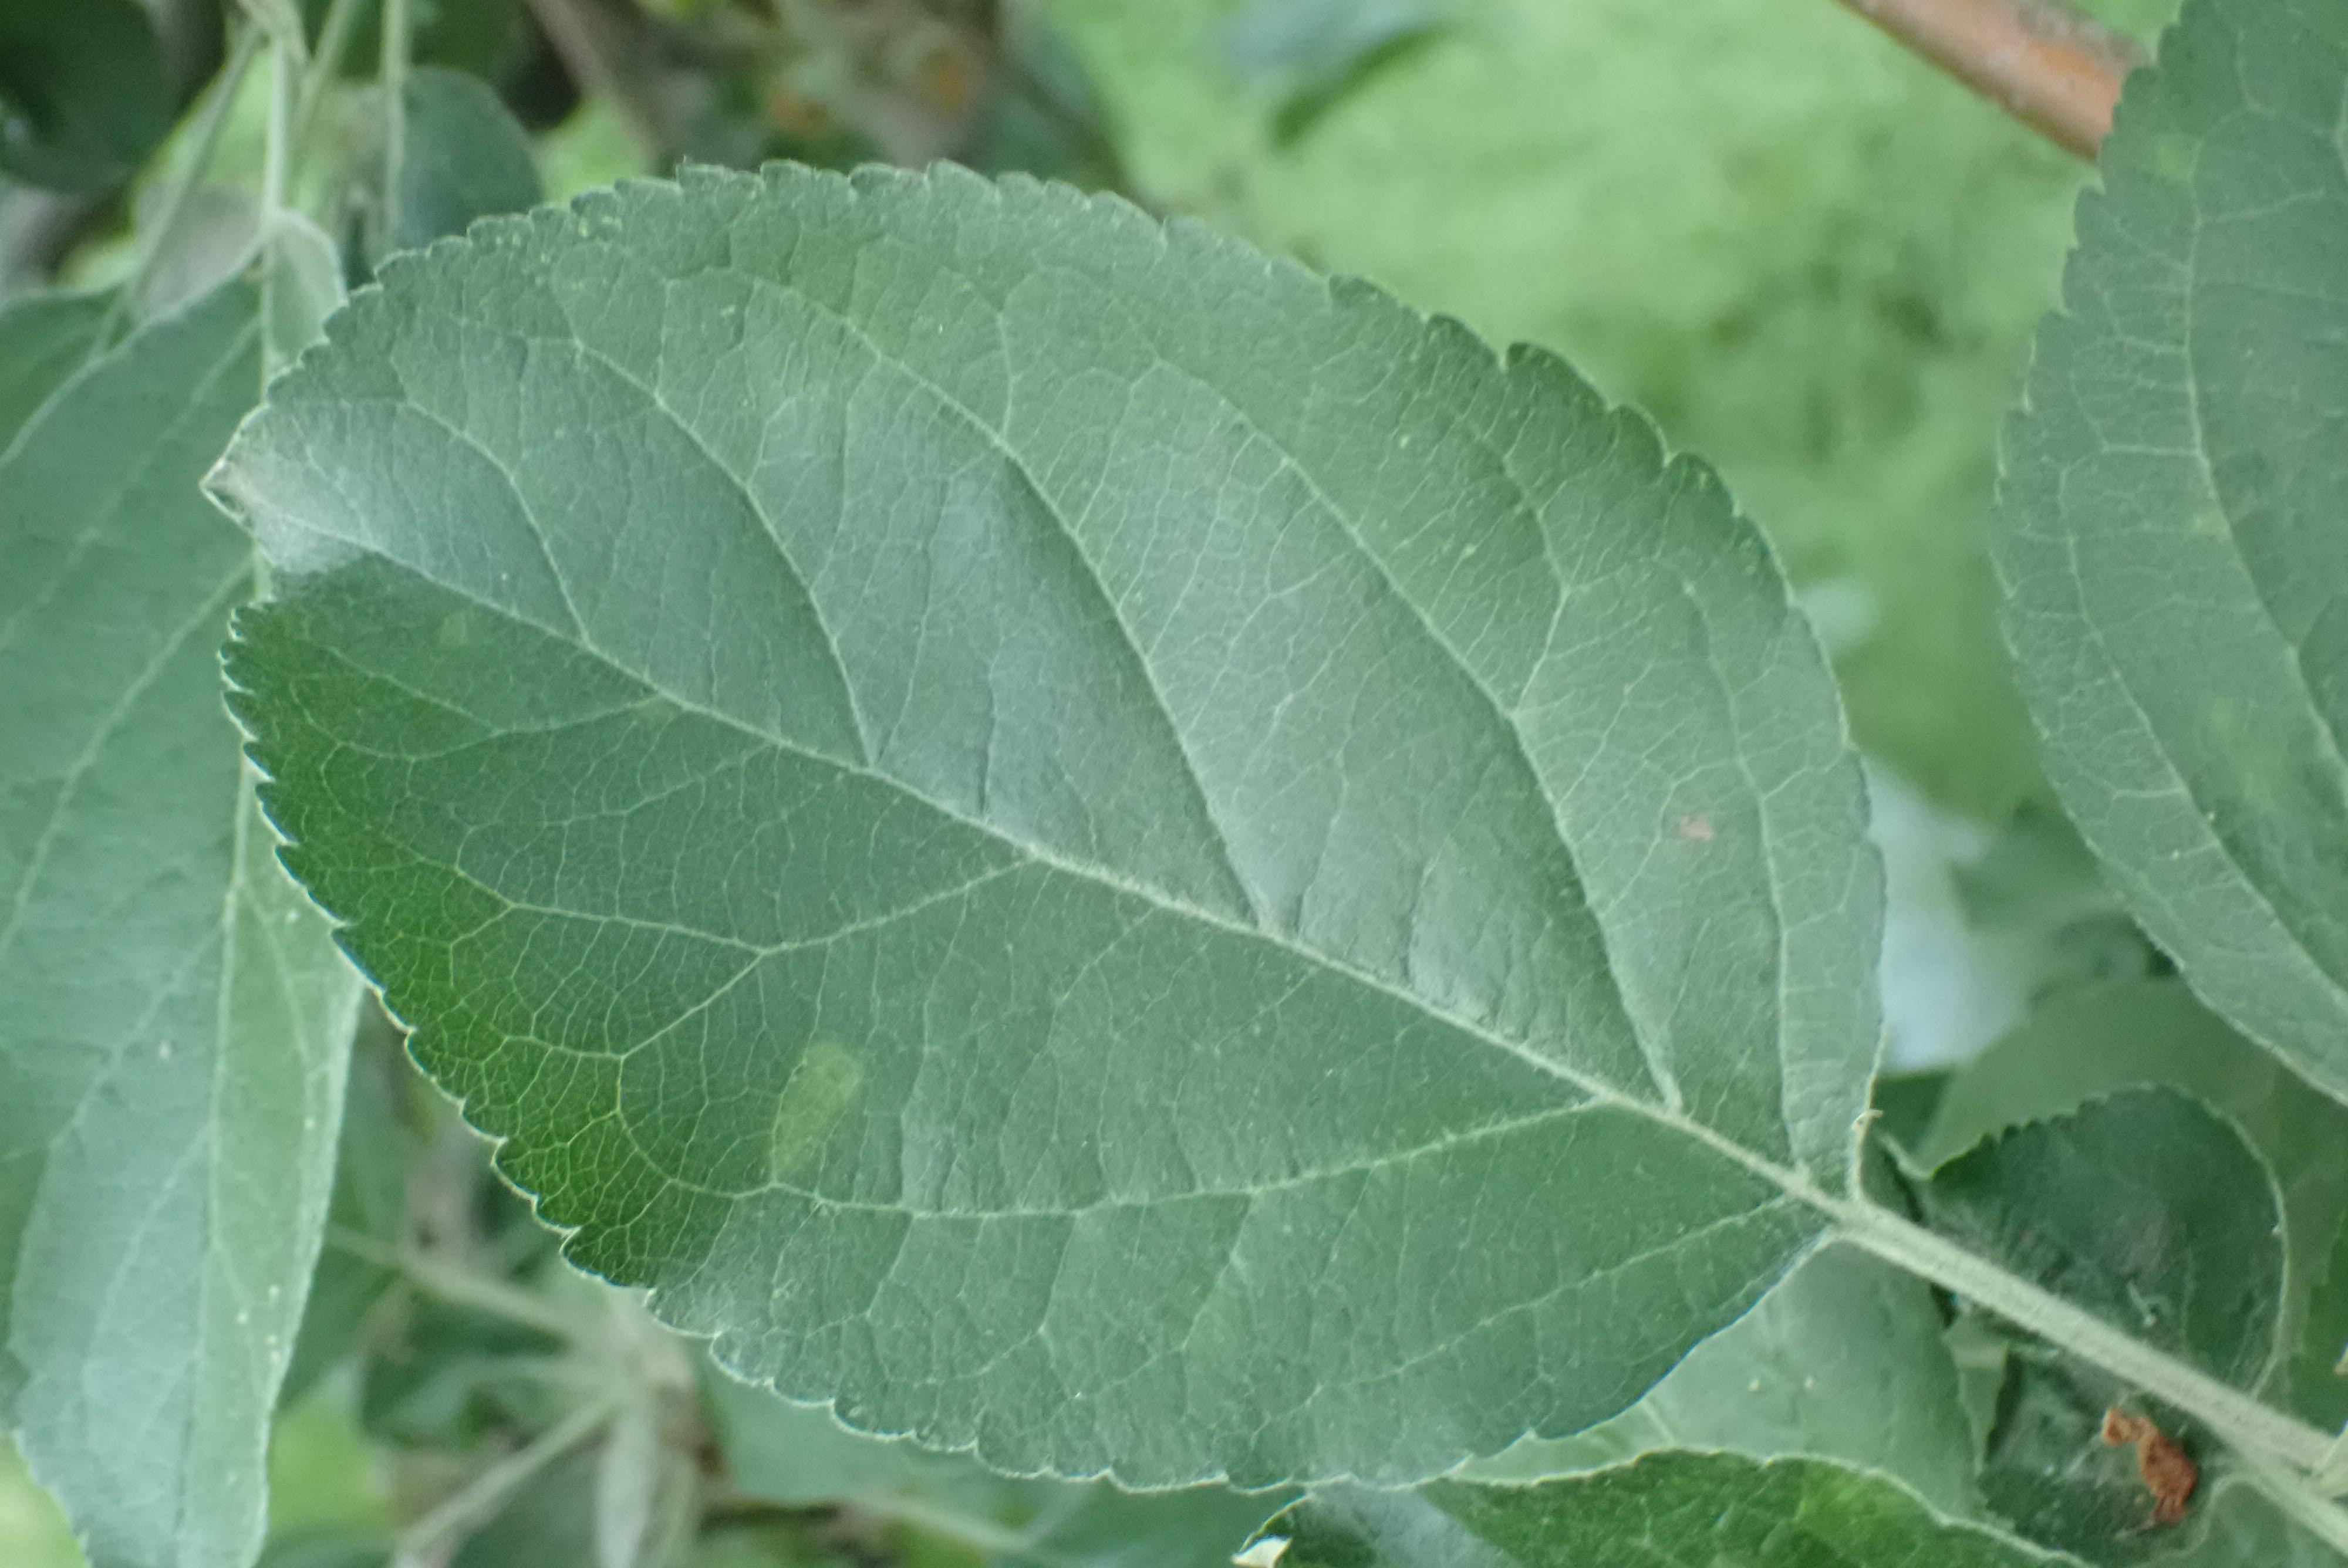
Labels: scab